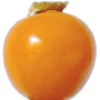
Label: physalis